Occupation 101

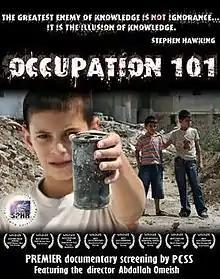

Occupation 101: Voice of the Silenced Majority is a 2006 documentary film on the Israeli–Palestinian conflict directed by Sufyan Omeish and Abdallah Omeish, and narrated by Alison Weir, founder of "If Americans Knew". The film focuses on the effects of the Israeli occupation of the West Bank and Gaza Strip, and discusses events from the rise of Zionism to the Second Intifada and Israel's unilateral disengagement plan, presenting its perspective through dozens of interviews, questioning the nature of Israeli–American relations—in particular, the Israeli military occupation of the West Bank and Gaza, and the ethics of US monetary involvement. "Occupation 101" includes interviews with mostly American and Israeli scholars, religious leaders, humanitarian workers, and NGO representatives—more than half of whom are Jewish—who are critical of the injustices and human rights abuses stemming from Israeli policy in the West Bank, East Jerusalem, and Gaza.